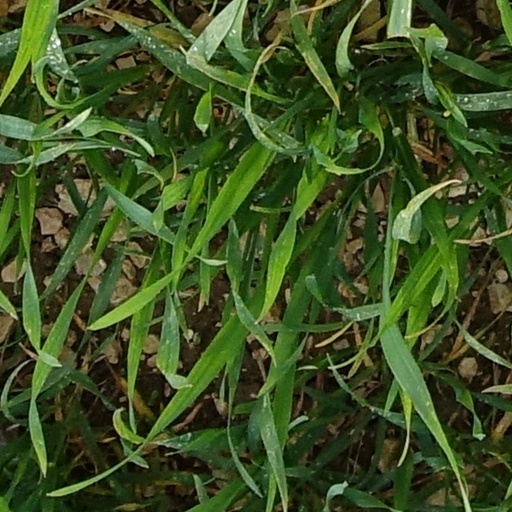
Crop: wheat